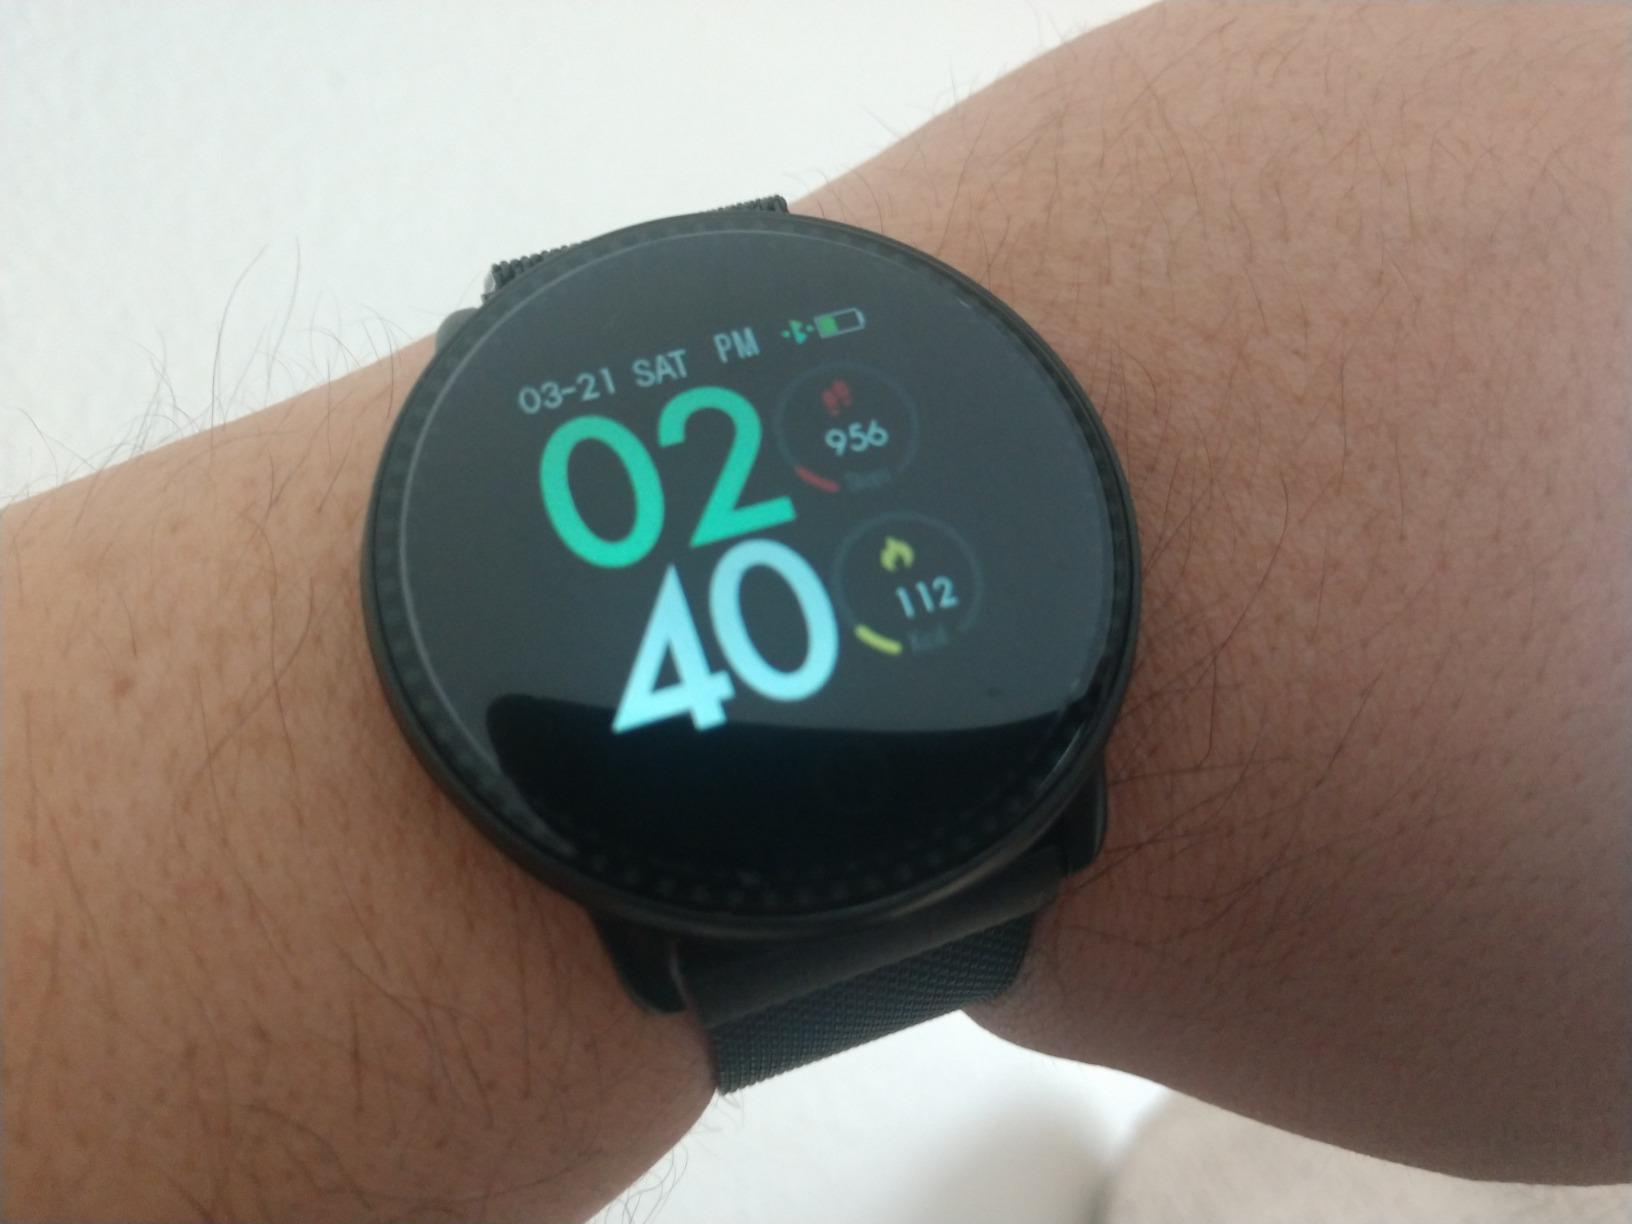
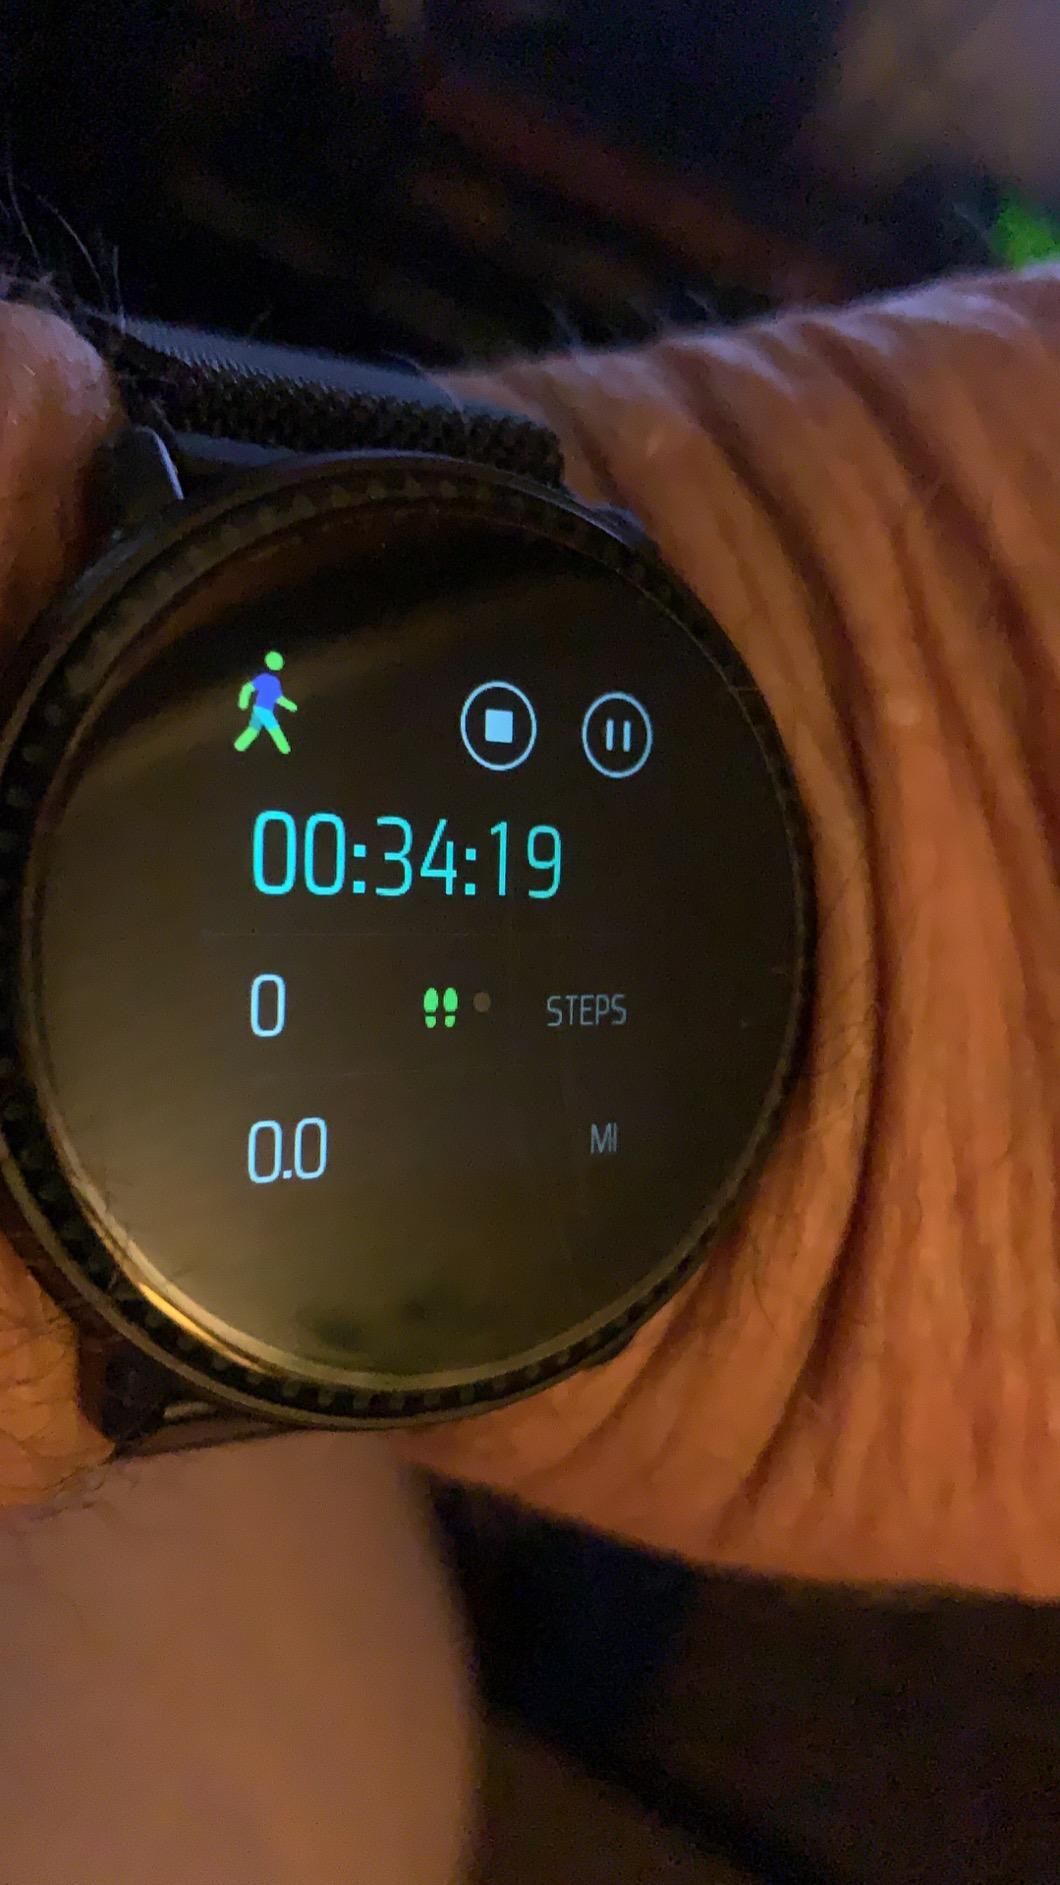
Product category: smartwatch
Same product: yes